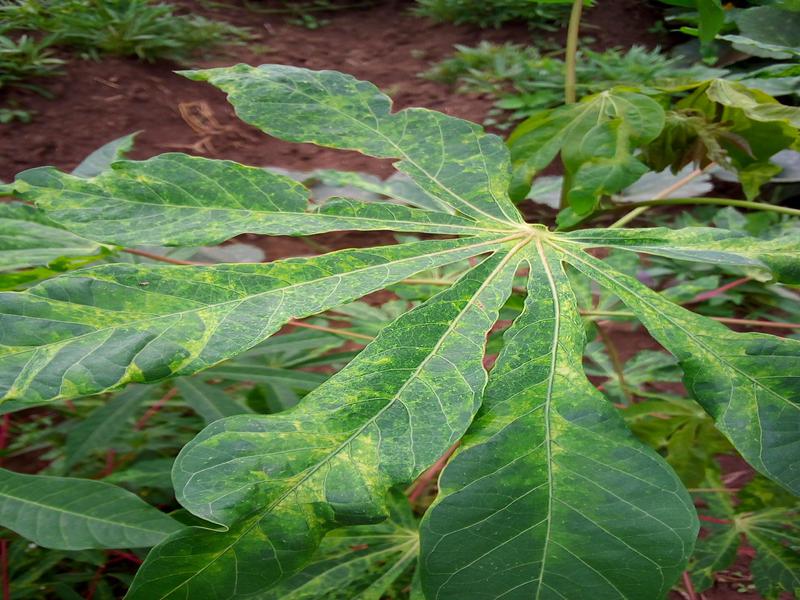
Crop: cassava
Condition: mosaic_disease